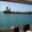
Label: ship